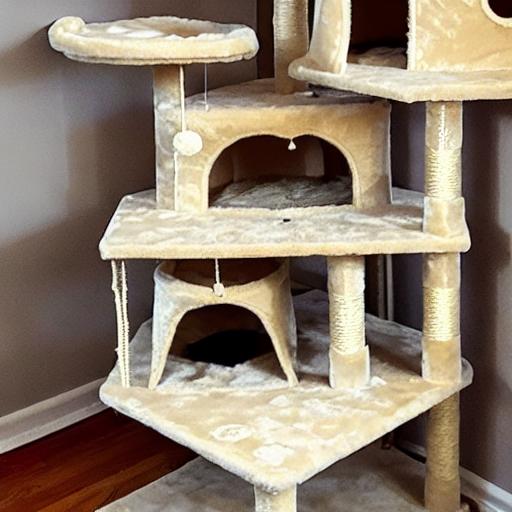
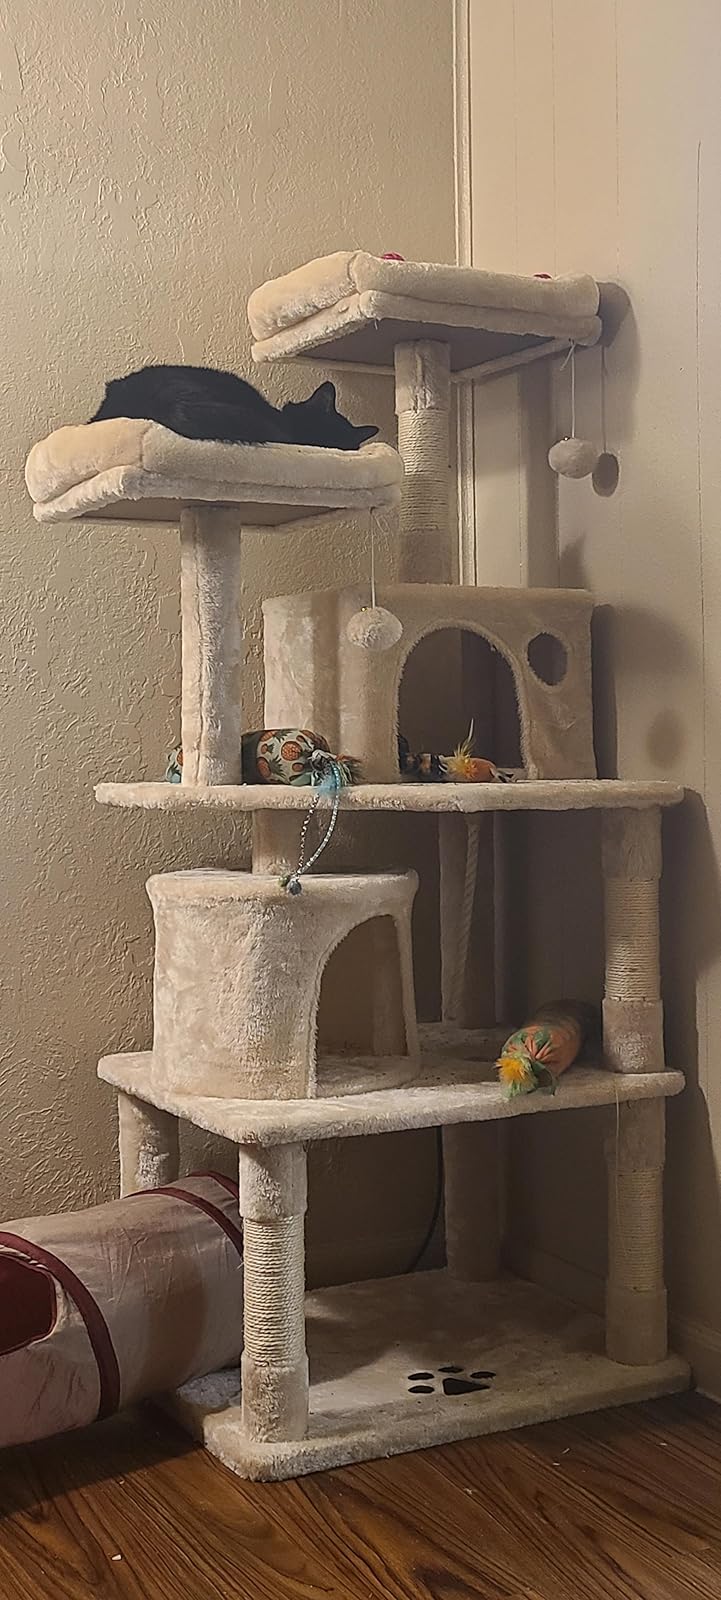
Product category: items_cat tree
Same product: no